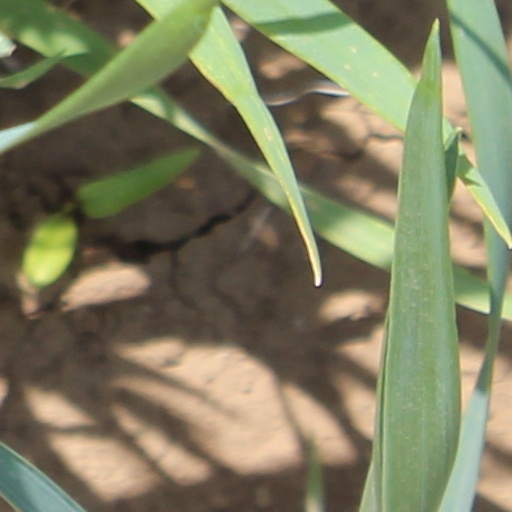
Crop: wheat